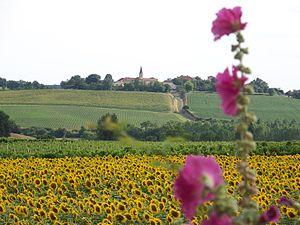
Le village de Lagraulet-du-Gers
La liste des églises du Gers recense de manière exhaustive les églises situées dans le département français du Gers.
Lagraulet-du-Gers est une commune française située dans le département du Gers en région Occitanie.